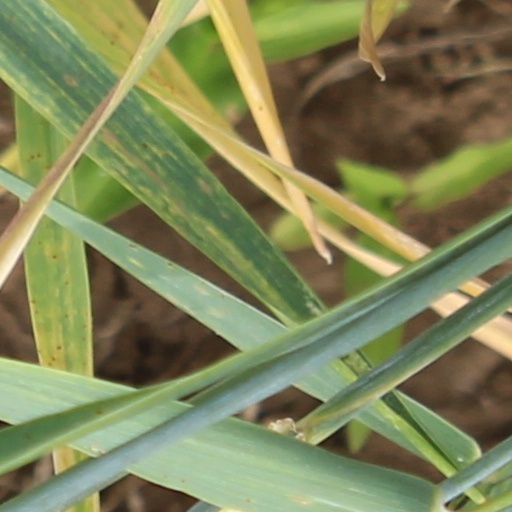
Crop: wheat